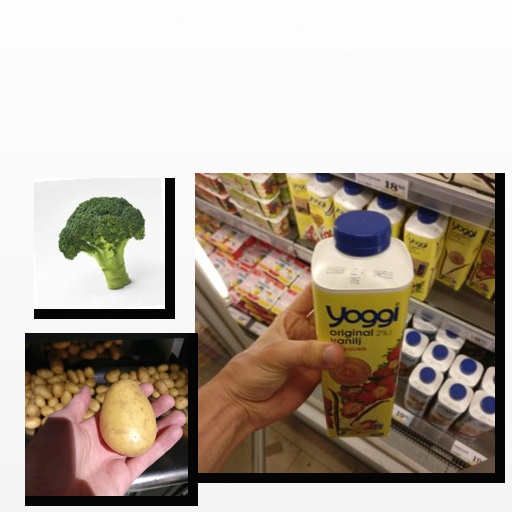
Food items: potato, broccoli, strawberry_yogurt